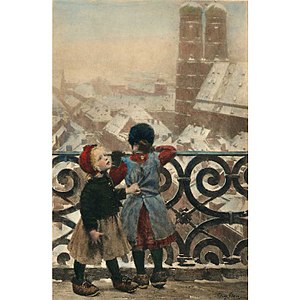
Hugo König
Beim Türmer von St. Peter, malet af Hugo König ca. 1891
Hugo König var en tysk maler.